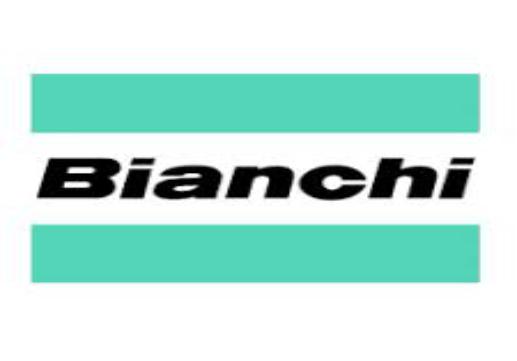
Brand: bianchi
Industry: Transportation